Mouse Trap Hotel

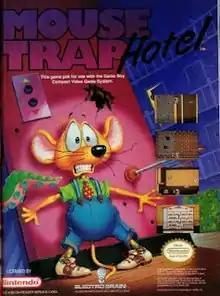
Promotional flyer

Mouse Trap Hotel is an action video game for the Nintendo Game Boy. It is loosely based on Milton Bradley's board game Mouse Trap.